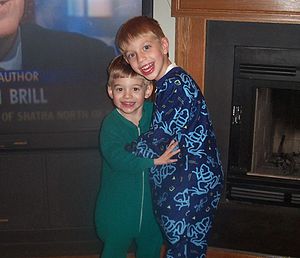
Pyjamas
Drenge i pyjamas.
En pyjamas er et ord med flere betydninger, som har relation til beklædning. Ordet pyjamas eller pajamas er persisk og er sammensat af de to ord pai og jamah og betyder derfor benklæder.